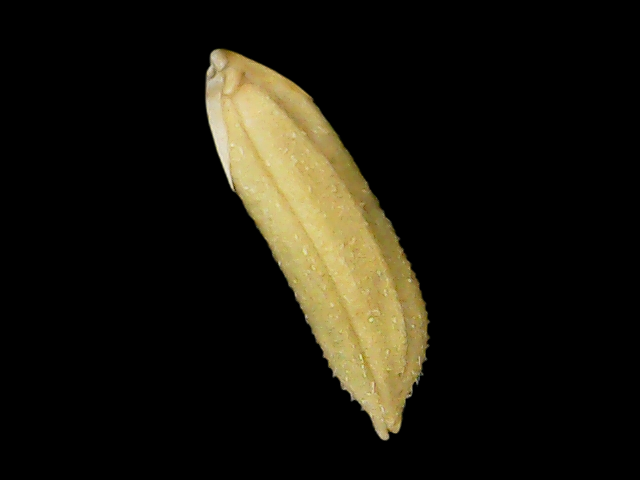
Rice variety: Binadhan20